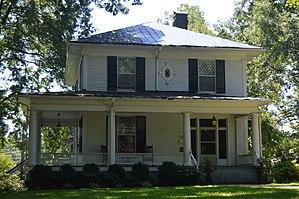
Chase City est une municipalité américaine située dans le comté de Mecklenburg en Virginie. Lors du recensement de 2010, sa population est de 2 351 habitants.